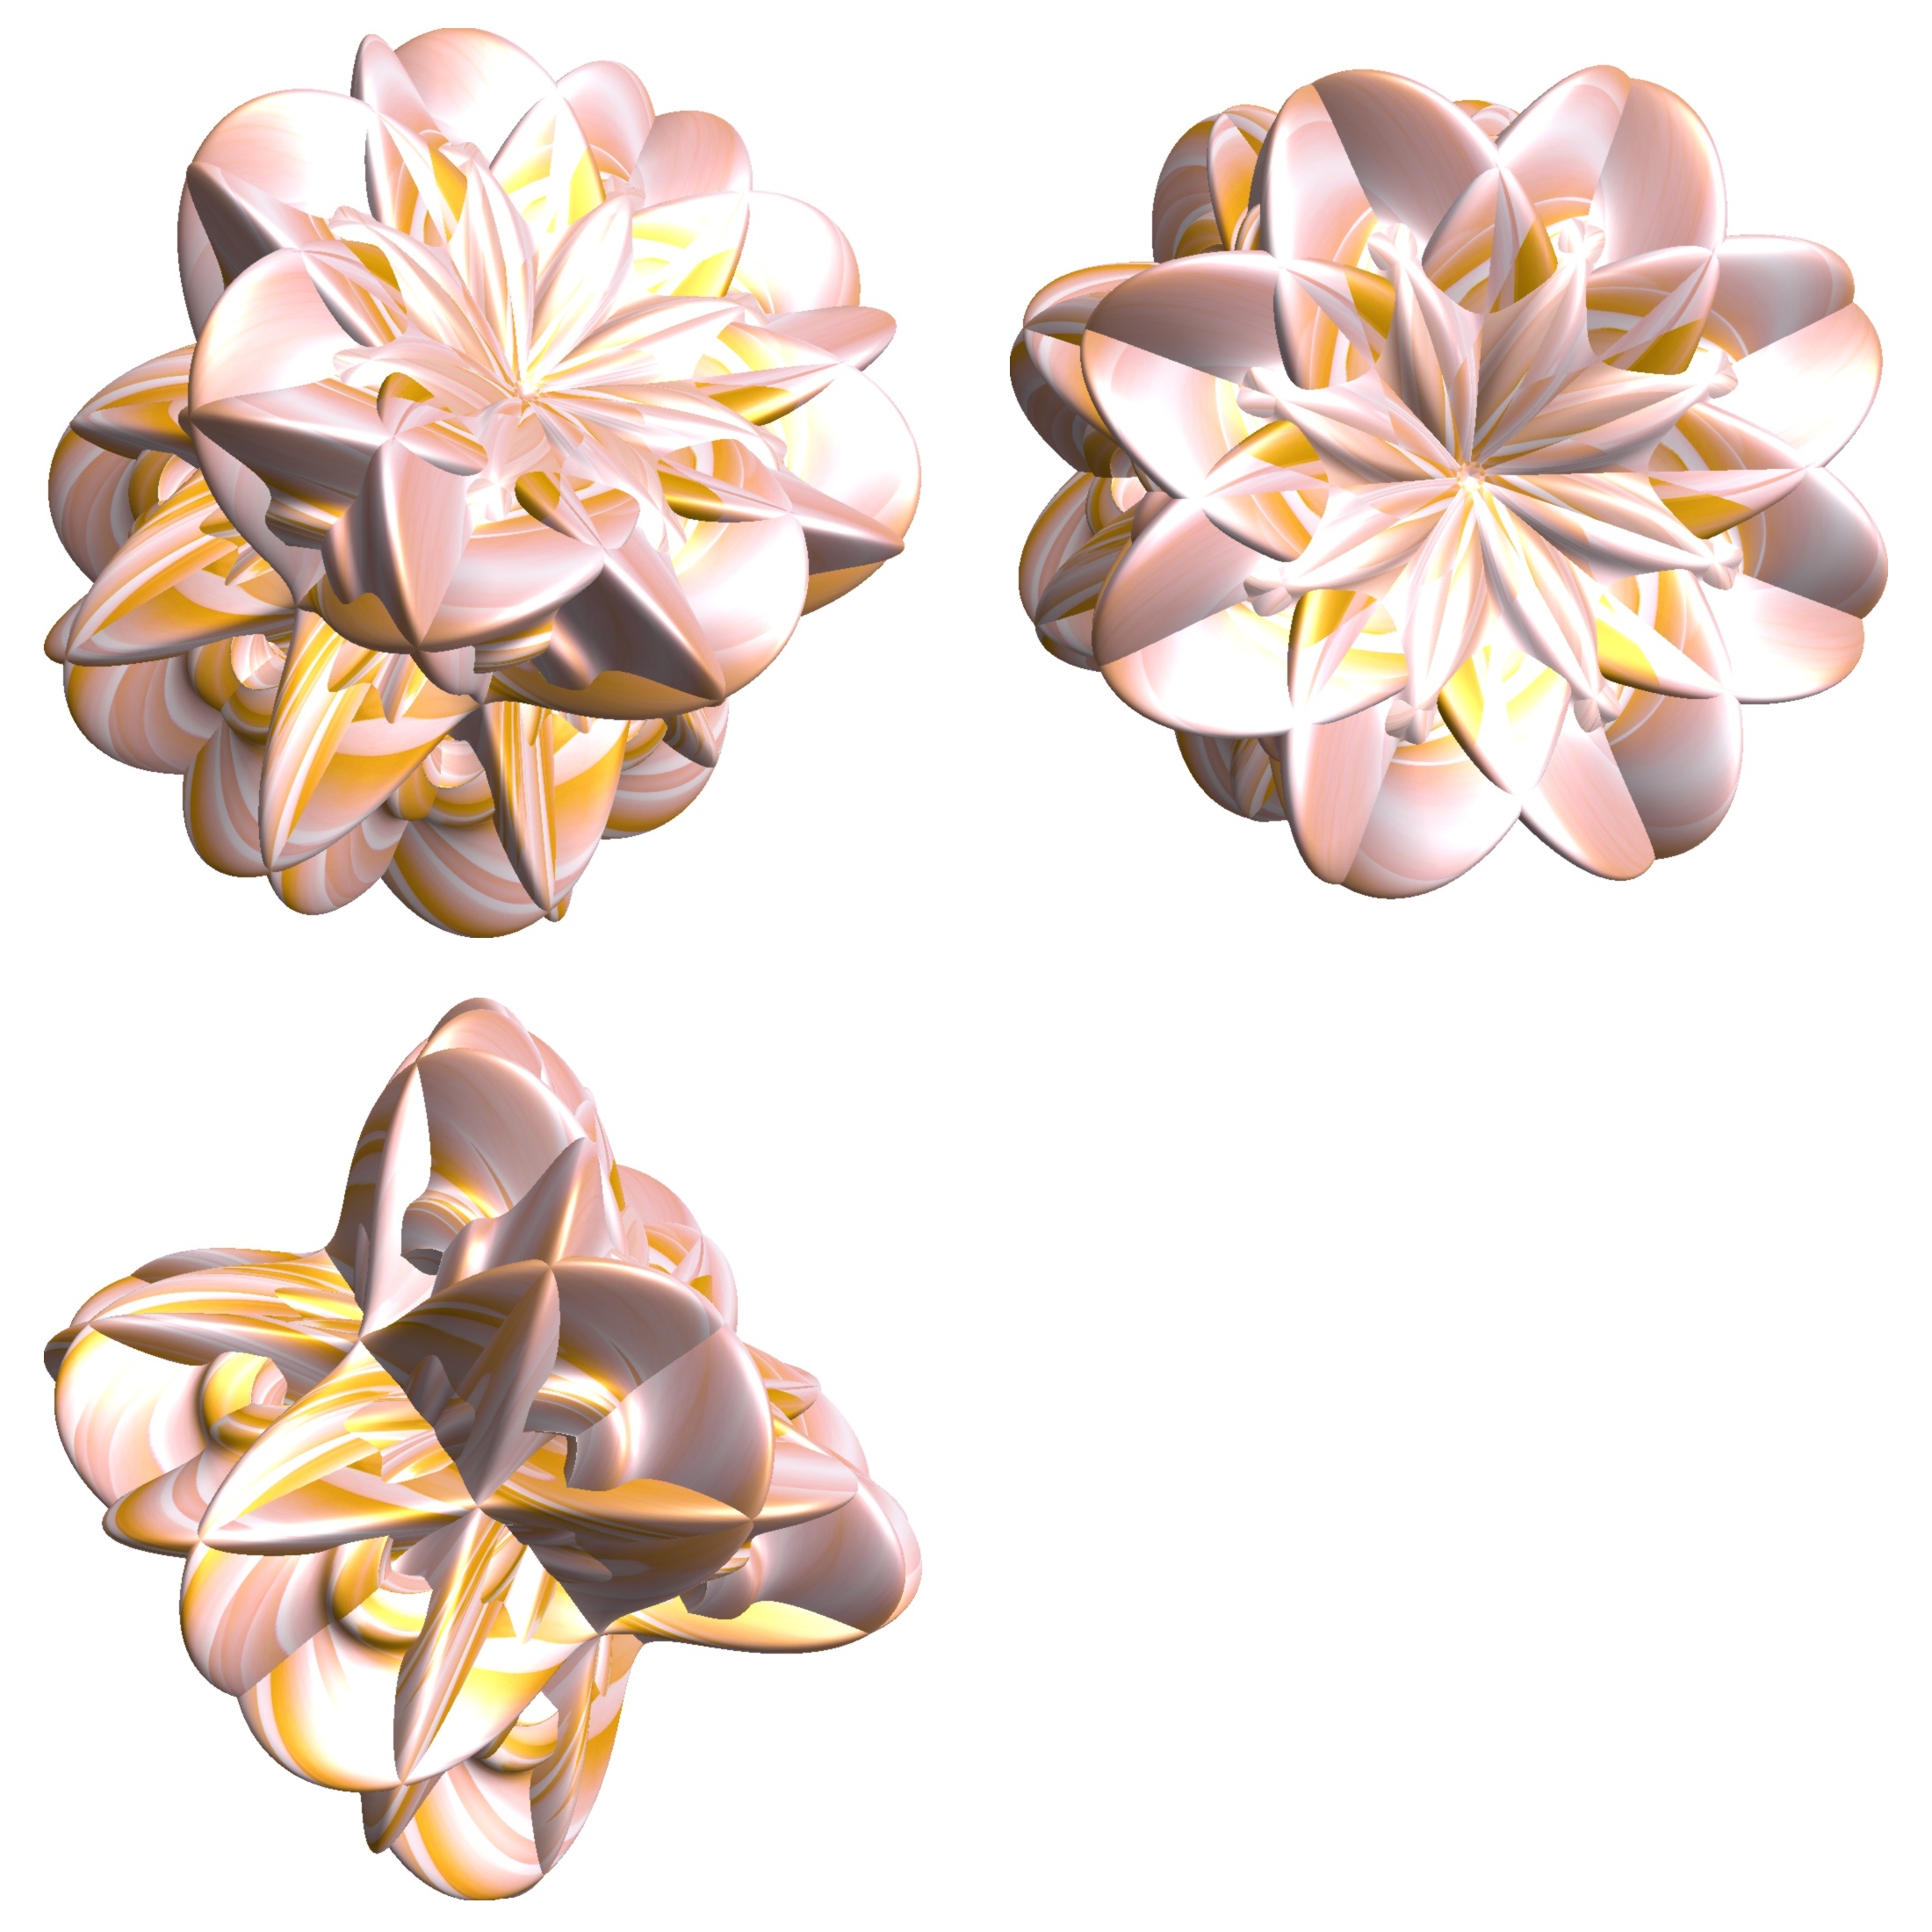
structure, plant, texture, flower, petal, pattern, geometry, sculpture, design, symmetry, 3d, graphic, shape, torus, mathematica, cg, parametricplot3d, code, program, algorithm, mapping, geometricsculpture